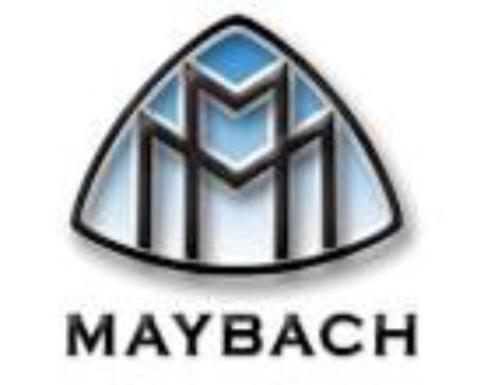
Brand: maybach-2
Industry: Transportation